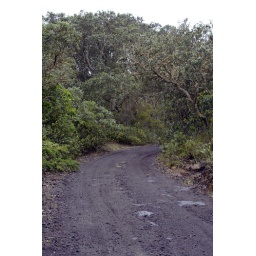
A black road of cooled lava on Rangitoto island in Auckland harbour.